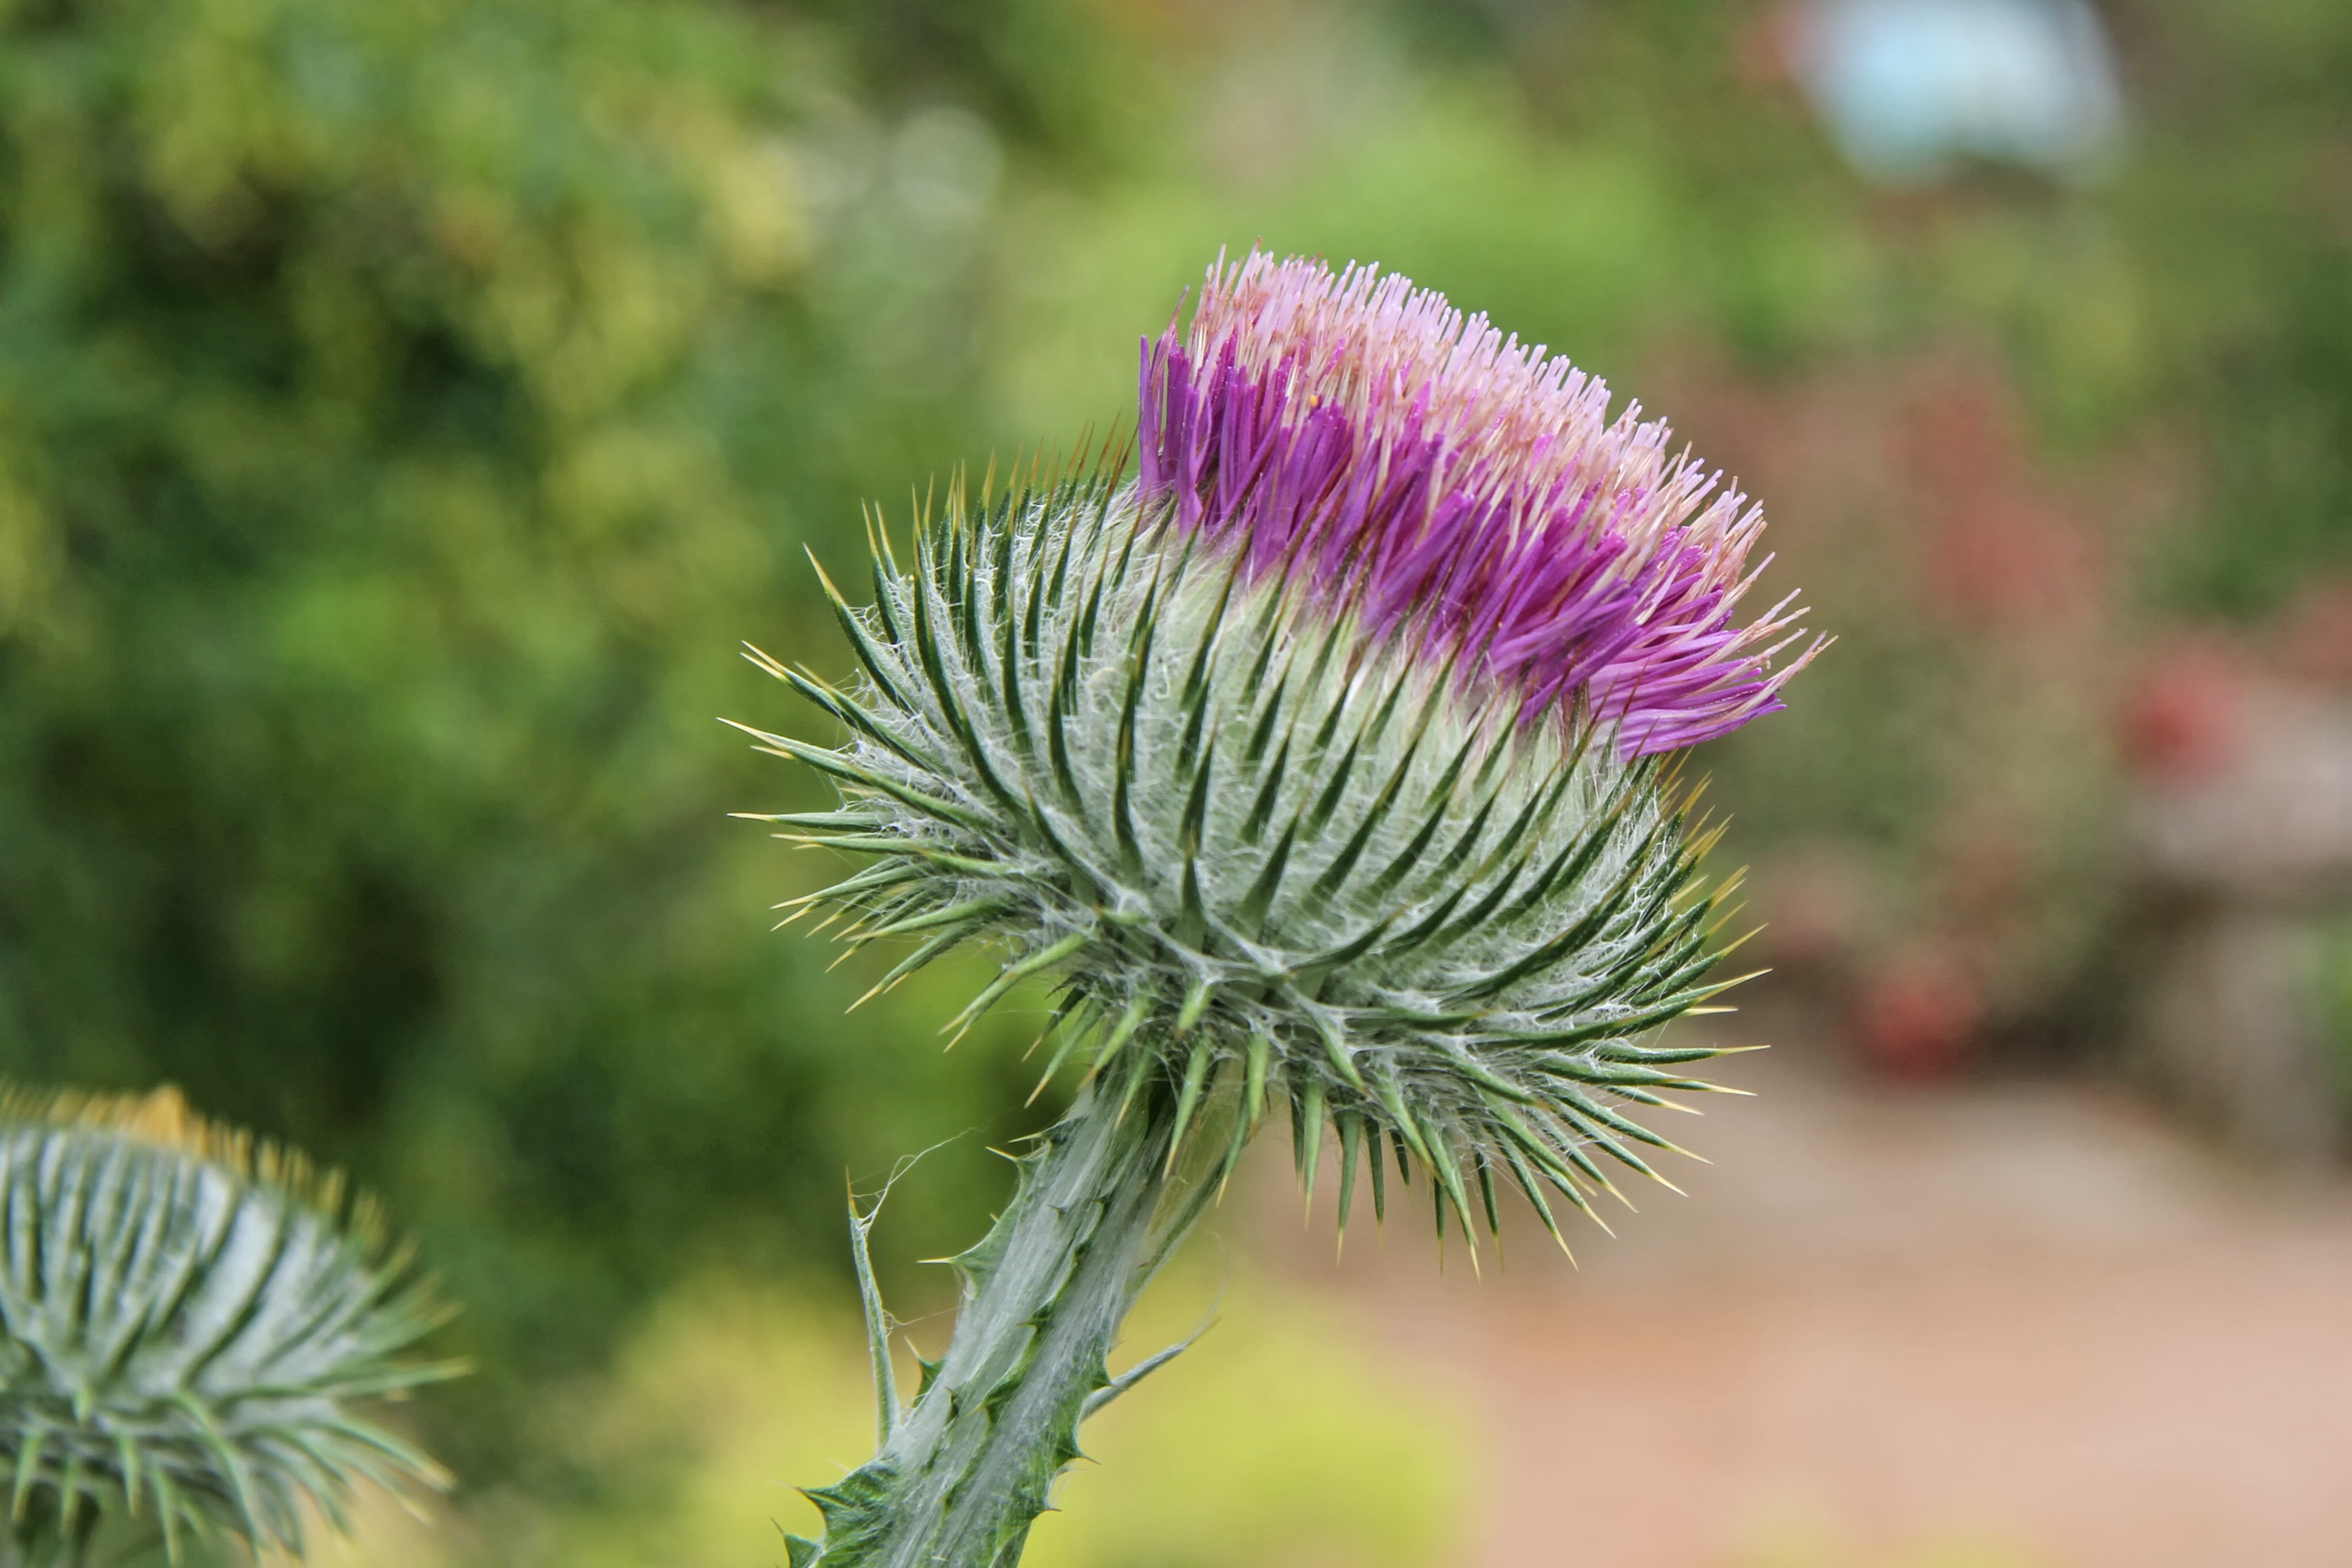
blossom, prickly, plant, prairie, flower, bloom, thorn, floral, produce, botany, flora, wildflower, close up, thistle, sting, macro photography, flowering plant, daisy family, silybum, donkey thistle, cancer thistle, wool thistle, convulsive thistle, onopordum acanthium, plant stem, land plant, thorns spines and prickles, artichoke thistle